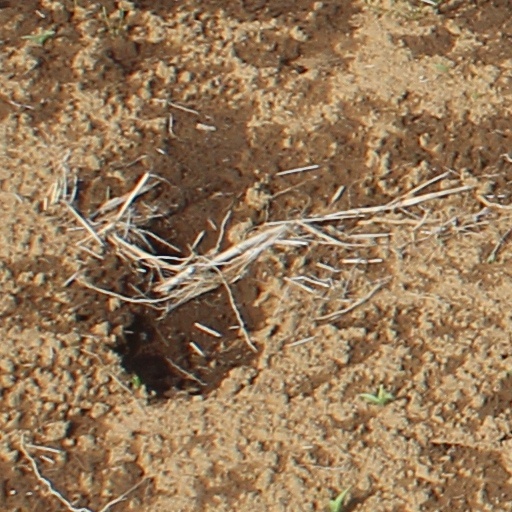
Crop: wheat